Nathan C. Brooks

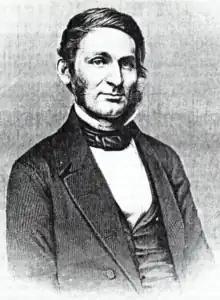
Brooks in 1879 publication

Nathan Covington Brooks (August 12, 1809 – October 6, 1898) was an American educator, historian, and poet. Born in West Nottingham, Cecil County, Maryland, Brooks grew up to become the first principal of Baltimore City College, the third oldest public high school in the United States, and the only president of the Baltimore Female College, the first institution of higher education for women in Maryland. He also was the owner of the literary magazine "The American Museum" in which he published several works of the famed poet Edgar Allan Poe, and the author of several textbooks on classical literature. Brooks died in Philadelphia, Pennsylvania.